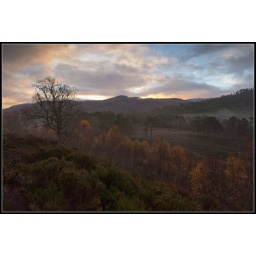
Gentle hints of mist over the caledonian forest at Glen Affric, with a vibrant red sunrise overhead